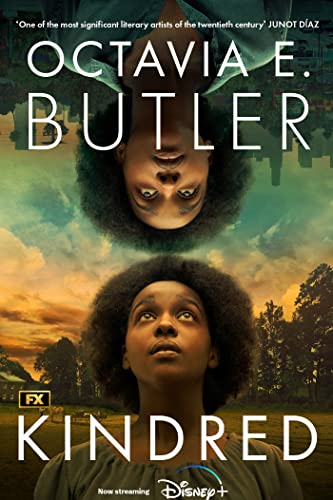
Kindred: The ground-breaking masterpiece
Category: Buy a Kindle
Review Kindred utilizes the devices of science fiction in order to answer the question "how could anybody be a slave?" A woman from the twentieth century, Dana is repeatedly brought back in time by her slave-owning ancestor Rufus when his life is endangered. She chooses to save him, knowing that because of her actions a free-born black woman will eventually become his slave and her own grandmother. When forced to live the life of a slave, Dana realizes she is not as strong as her ancestors. Unable to will herself back to her own time and unable to tolerate the institution of slavery, she attempts to run away and is caught within a few hours. Her illiterate ancestor Alice succeeds in eluding capture for four days even though "She knew only the area she'd been born and raised in, and she couldn't read a map." Alice is captured, beaten, and sold as a slave to Rufus. As Dana is sent back and forth through time, she continues to save Rufus's life, attempting during each visit to care for Alice, even as she is encouraging Alice to allow Rufus to rape her and thus ensure Dana's own birth. As a twentieth-century African-American woman trying to endure the brutalities of nineteenth-century slavery, Dana answers the question, "See how easily slaves are made?" For Dana, to choose to preserve an institution, to save a life, and nurture victimization is to choose to survive. -- For great reviews of books for girls, check out Let's Hear It for the Girls: 375 Great Books for Readers 2-14 . -- From 500 Great Books by Women ; review by Donna Nichols-White About the Author Octavia E. Butler (1947-2006) was the author of many novels, including Dawn, Wild Seed, and Parable of the Sower. She was the recipient of a MacArthur Award and a Nebula Award, and she twice won the Hugo Award.
Features: Octavia E. Butler's ground-breaking masterpiece, with an original foreword by Ayòbámi Adébáyò. Now an acclaimed TV series streaming on Disney + | 'A marvel of imagination, empathy and detail' | NEW YORK TIMES | 'The marker you should judge all other time-travelling narratives by' | GUARDIAN | 'One of the most significant literary artists of the twentieth century. One cannot exaggerate the impact she has had' | JUNOT DIAZ | In 1976, Dana dreams of being a writer.In 1815, she is assumed a slave. | When Dana first meets Rufus on a Maryland plantation, he's drowning. She saves his life - and it will happen again and again.Neither of them understands his power to summon her whenever his life is threatened, nor the significance of the ties that bind them.But each time Dana is pulled back to the past, she finds herself confronting secrets she never knew ran through her blood. | PRAISE FOR OCTAVIA E. BUTLER, THE NEW YORK TIMES BESTSELLING AUTHOR | 'Unnervingly prescient and wise' | YAA GYASI | 'Butler's evocative, often troubling, novels explore far-reaching issues of race, sex, power and, ultimately, what it means to be human' | NEW YORK TIMES | 'Butler's prose, always pared back to the bone, delineates the painful paradoxes of metamorphosis with compelling precision' | GUARDIAN | 'Octavia Butler was a visionary' | VIOLA DAVIS | 'An icon of the Afrofuturism world, envisioning literary realms that placed black characters front and center' | VANITY FAIR | 'Butler writes with such a familiarity that the alien is welcome and intriguing. She really artfully exposes our human impulse to self-destruct' | LUPITA NYONG'O